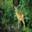
Label: deer